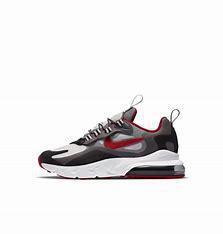
Brand: Nike
Model: Air Max 270 Rt